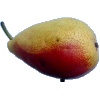
Label: Pear 2